Ladislav Sutnar

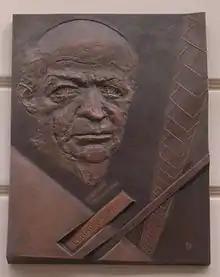
Memorial plaque to Sutnar on his birthhouse in Plzeň

Sutnar was born on 9 November 1897 in Plzeň, Bohemia. He studied painting at the School of Applied Arts in Prague, architecture at Charles University, and mathematics at the Czech Technical University. Post graduation, Sutnar worked on wooden toys, puppets, costumes, and stage design. Also, he contributed to exhibition design as well as teaching and the design of magazines, books, porcelain products and textiles. He taught at the State School of Graphic Arts, Prague, from 1923 to 1936. In Europe, he gained recognition for typography and exhibition design.